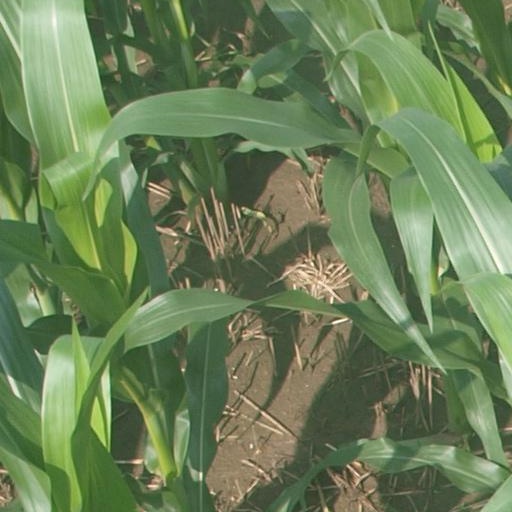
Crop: maize; corn